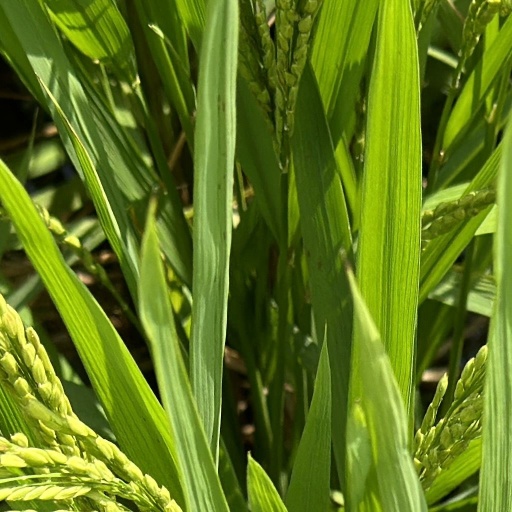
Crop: rice